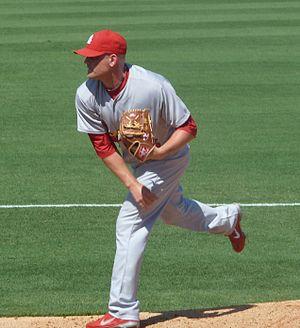
Kyle William McClellan est un lanceur droitier de baseball évoluant en Ligue majeure avec les Rangers du Texas.